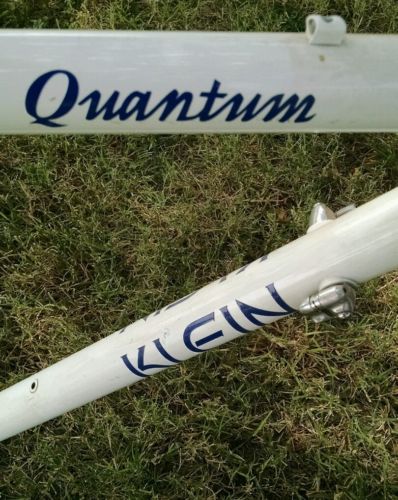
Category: bicycle